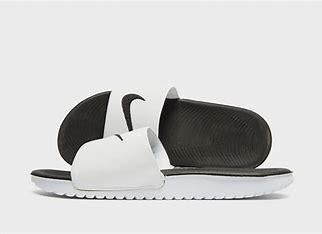
Brand: Nike
Model: Kawa